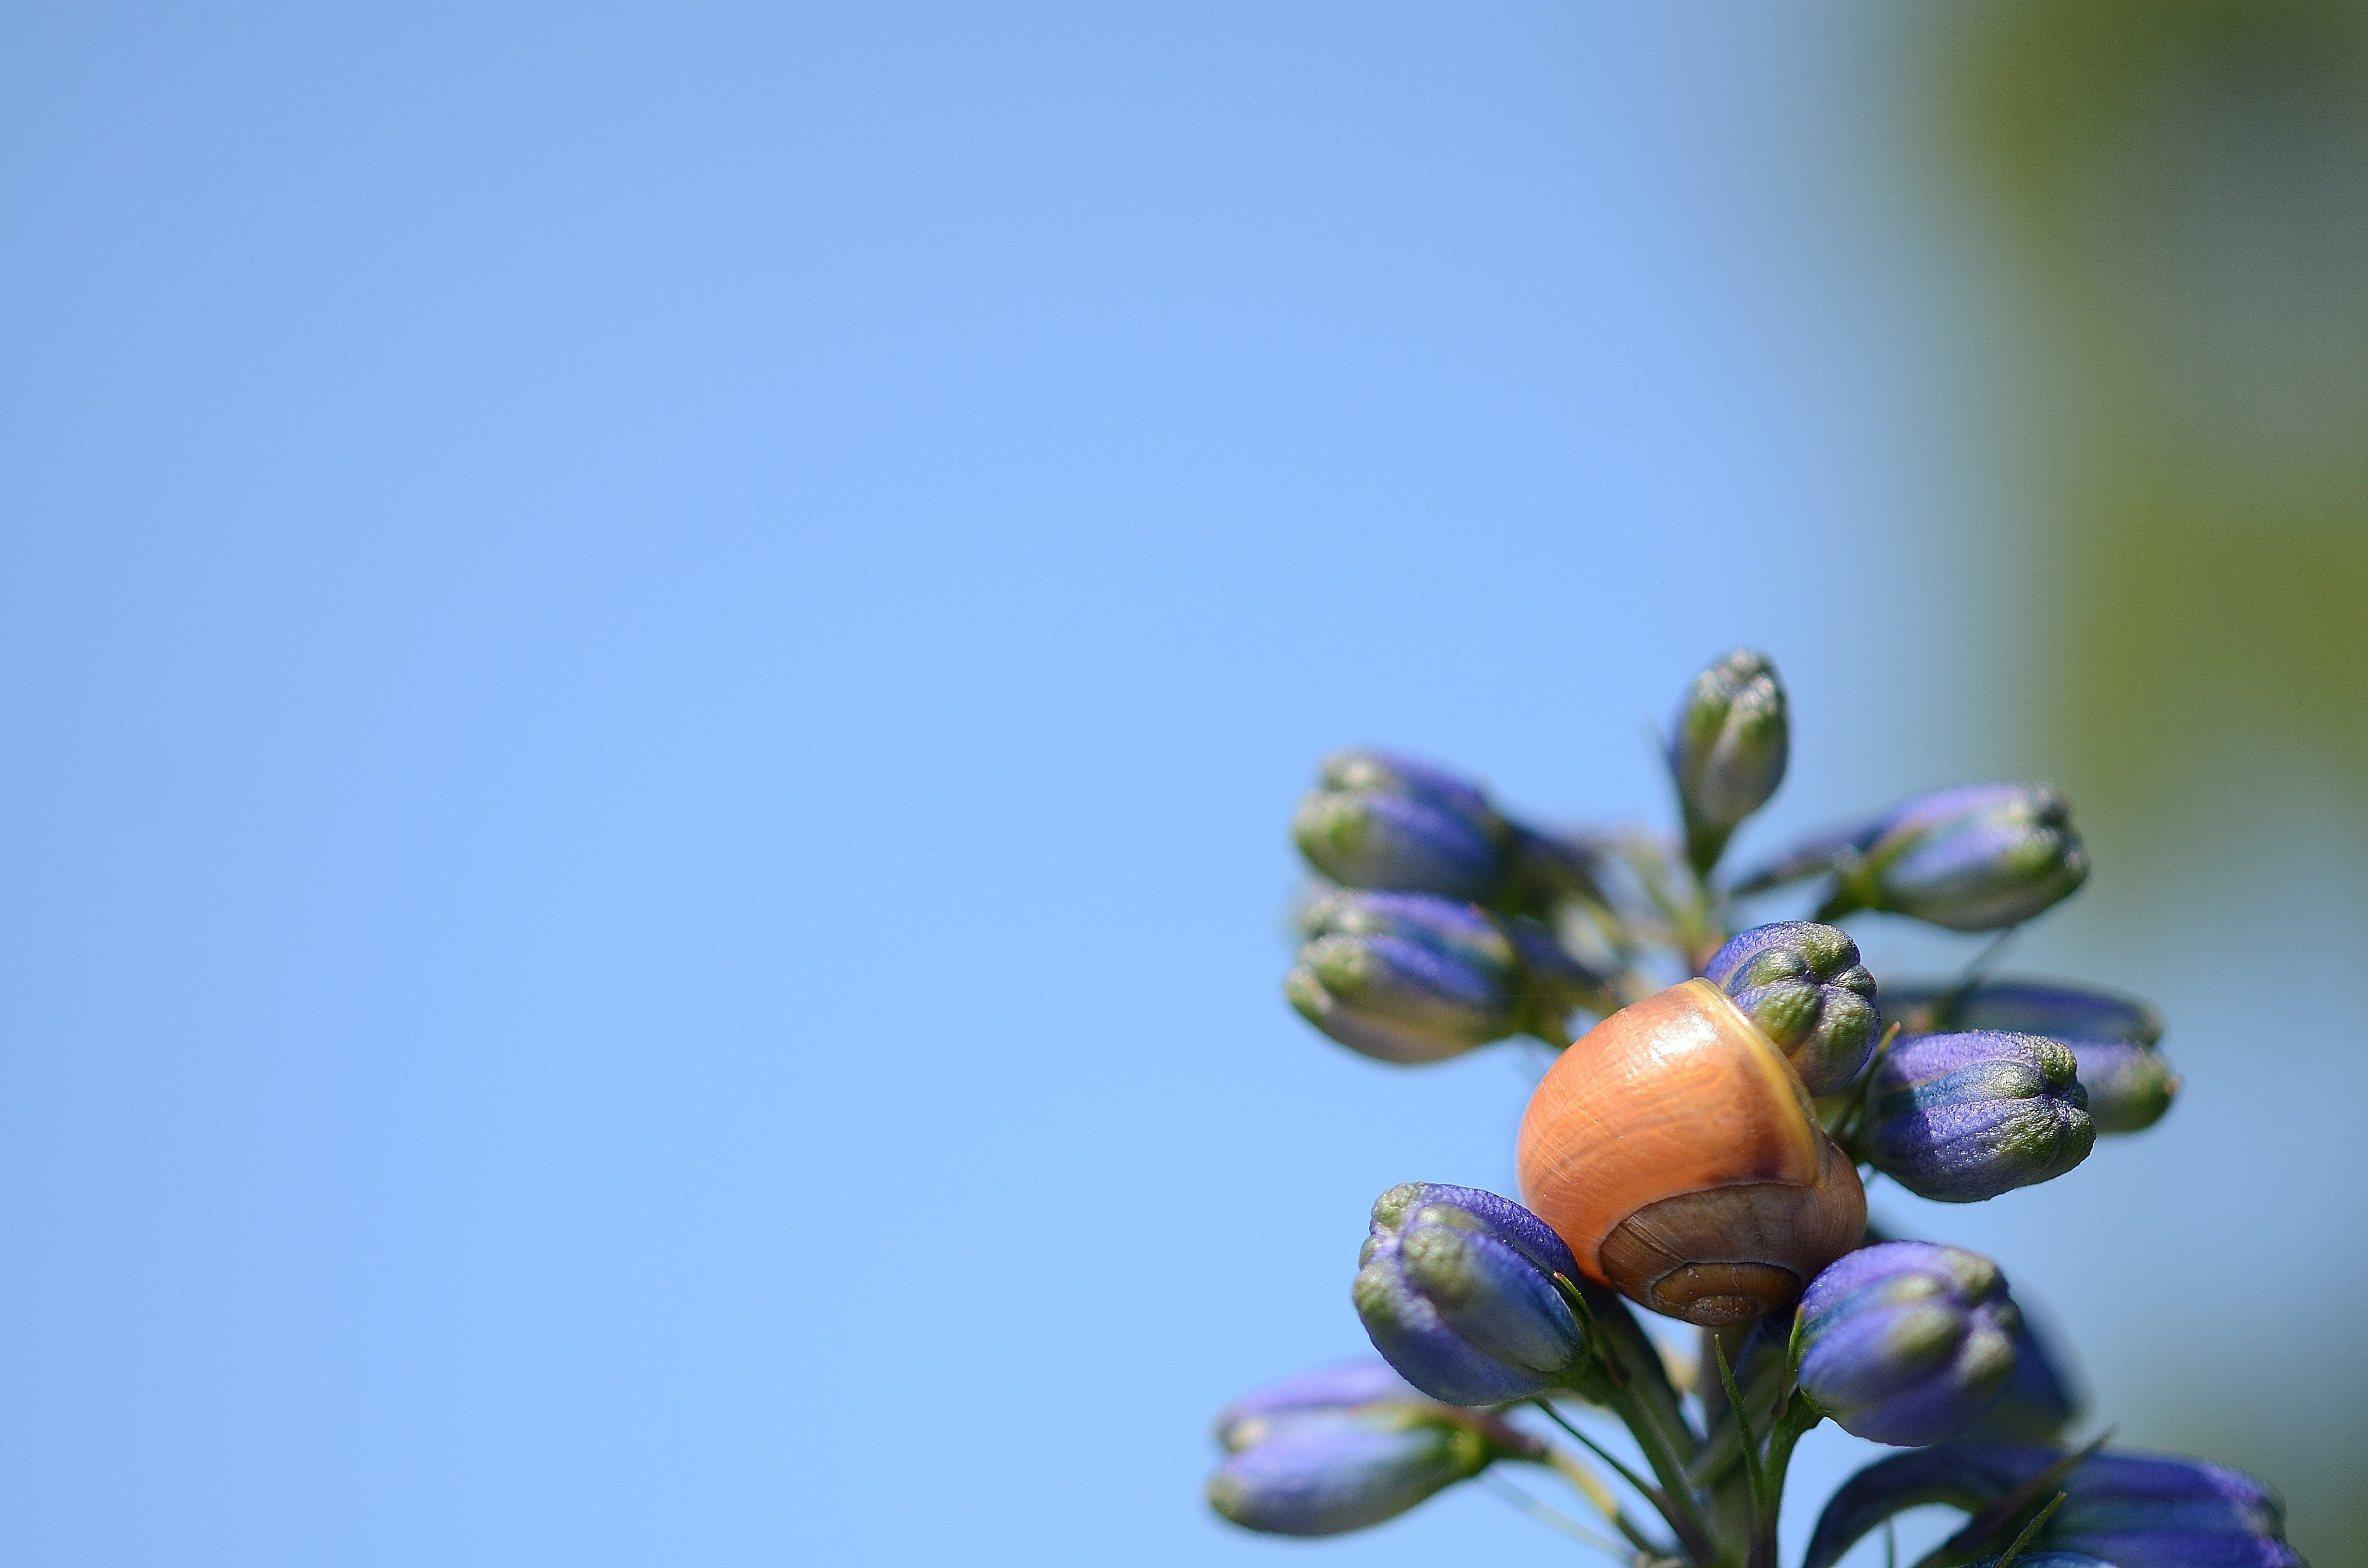
nature, branch, blossom, plant, bale, photography, flower, petal, produce, blue, close, flora, hydrangea, wildflower, close up, snail, bud, ornamental shrub, nectar, macro photography, greenhouse hydrangea, hydrangea macrophylla, hydrangeaceae, flower buds